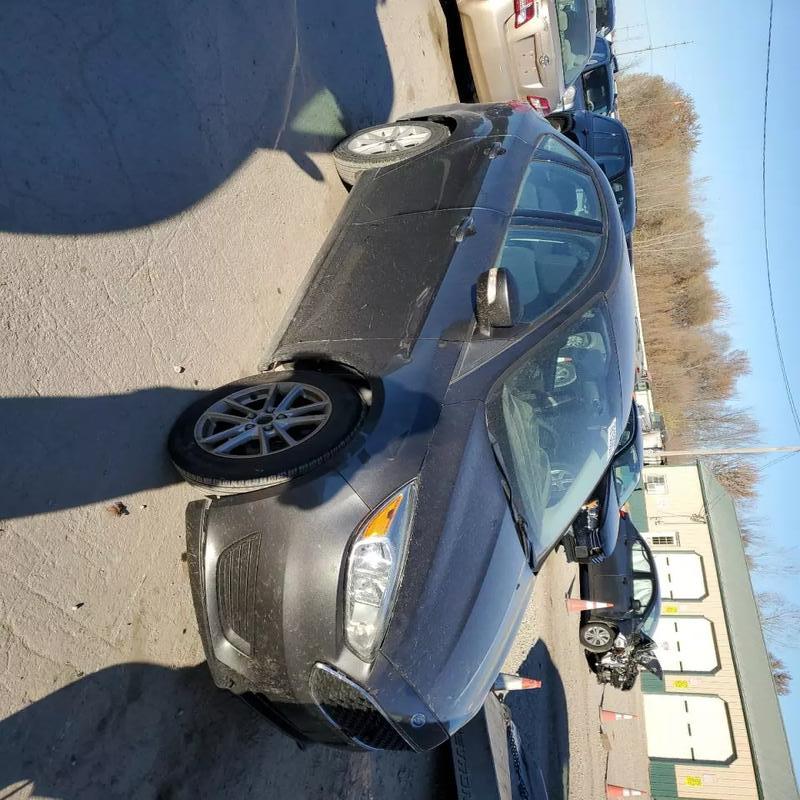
Aucun dommage détecté.
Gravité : aucun